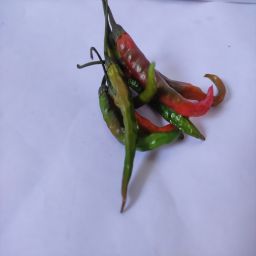
Crop: Chile Pepper
Quality: Old